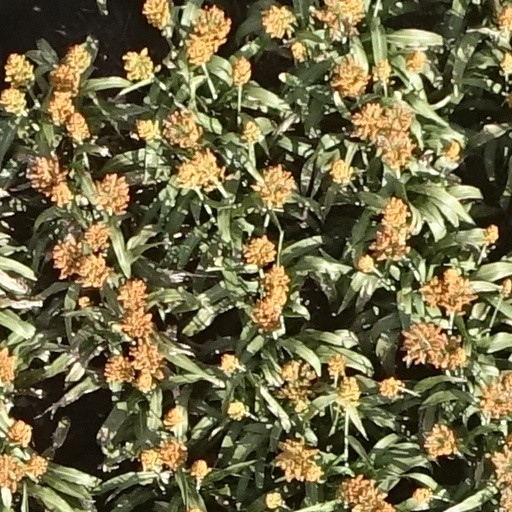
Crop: sorghum